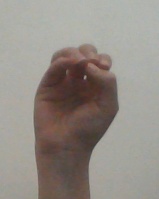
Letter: ha